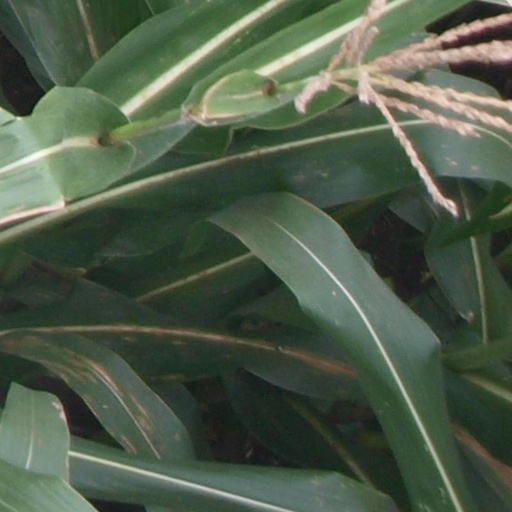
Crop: maize; corn